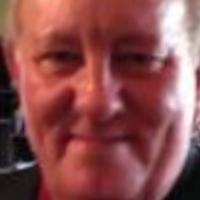
Age group: age 66-80